Archaeology of Israel

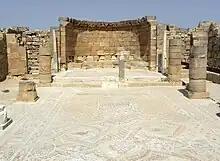
Church in Mamshit

The Roman period covers the dates 63 BCE to 330 CE, from Pompey the Great's incorporation of the region into the Roman Republic until Rome's adoption of Christianity as the imperial religion. The Roman period had several stages: